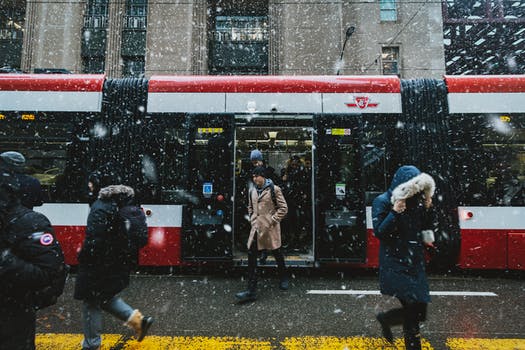
Label: No Watermark